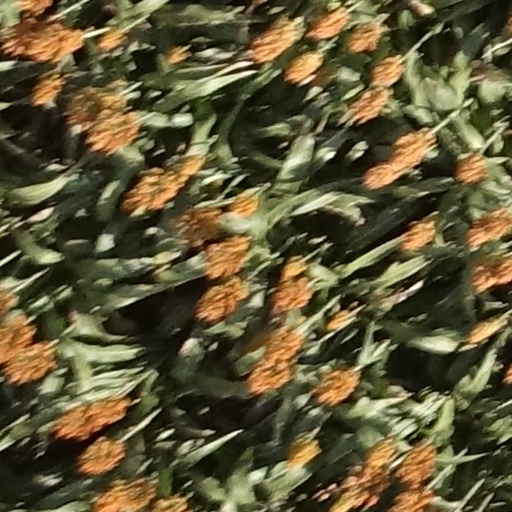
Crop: sorghum